Common loon

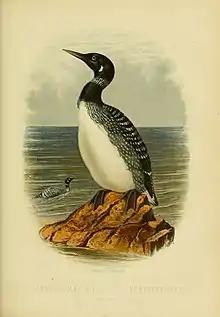
"Cassell's book of birds", ca 1875

Some common loons remain in Iceland year-round, although most migrate. In North America, they winter mainly along north Atlantic and north-east Pacific coasts, many stopping off on the Great Lakes during their migration. They migrate in the day, starting about two hours after sunrise and flying at altitudes of 1500 to 2700 m above sea level, above the convective and turbulent layer of air. In winter they can be seen on North America coasts as far south as Baja California, Sonora, northern Sinaloa, southern Texas, and rarely northern Tamaulipas. In the east, several thousand winter along western European coasts, probably originating from Iceland, Greenland, and Canada. Their range extends into northwestern Europe from Finland to Portugal and southern and northwestern Spain (Galicia and Asturias), as well as the western Mediterranean off Catalonia, and off Morocco in Africa, although only a few hundred travel as far south as Iberia. Although wintering site fidelity is not well known, annually, adults are observed to return to the same wintering locations in the Pacific Ocean (Morro Bay), the Gulf of Mexico (Barataria Bay), the Atlantic Ocean (Maryland and Massachusetts), and the reservoir Lake Pateros.